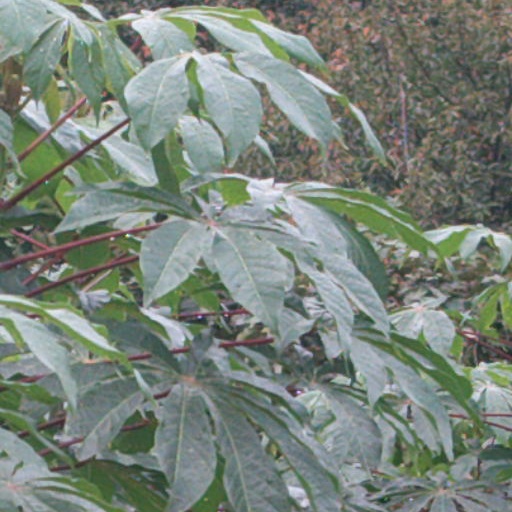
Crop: cassava